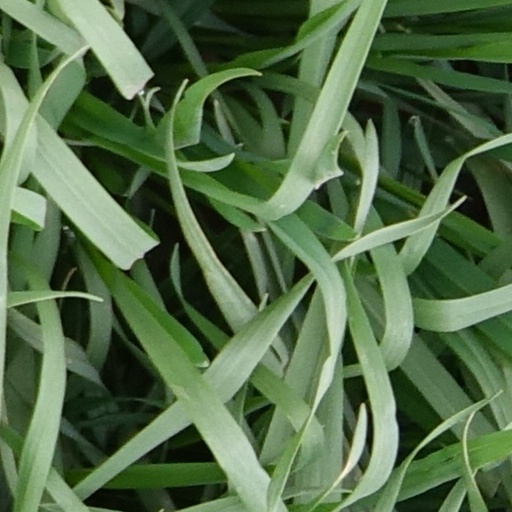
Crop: wheat